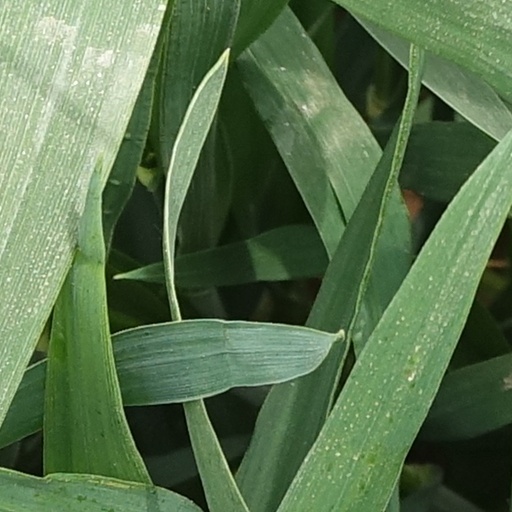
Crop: wheat